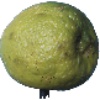
Label: Limes 1